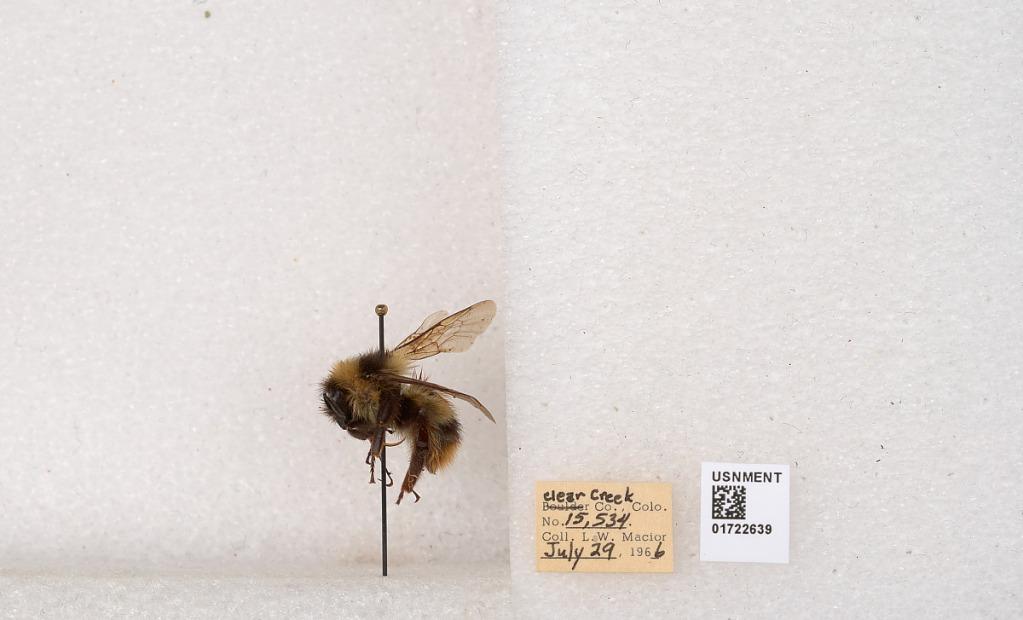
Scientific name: Bombus kirbyellus
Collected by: L. Macior
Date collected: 1966-7-29
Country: United States
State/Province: Colorado
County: Clear Creek
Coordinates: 39.6891, -105.644